Pennsylvania-class cruiser

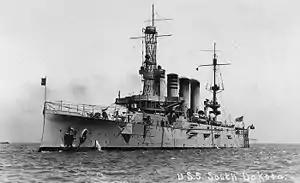
USS "South Dakota" with a cage foremast, circa 1911–1916

The "Pennsylvania" class of six armored cruisers served in the United States Navy from 1905 to 1927. All six were renamed for cities 1912–1920, to make the state names available for the new battleships beginning with the s. All of these served during World War I, with "California" (then "San Diego") being the only ship of the class to be lost. The remaining five armored cruisers were scrapped between 1930 and 1931 in accordance with the London Naval Treaty.